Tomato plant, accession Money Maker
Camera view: tilt-top (135 deg); turntable rotation: 300 degrees
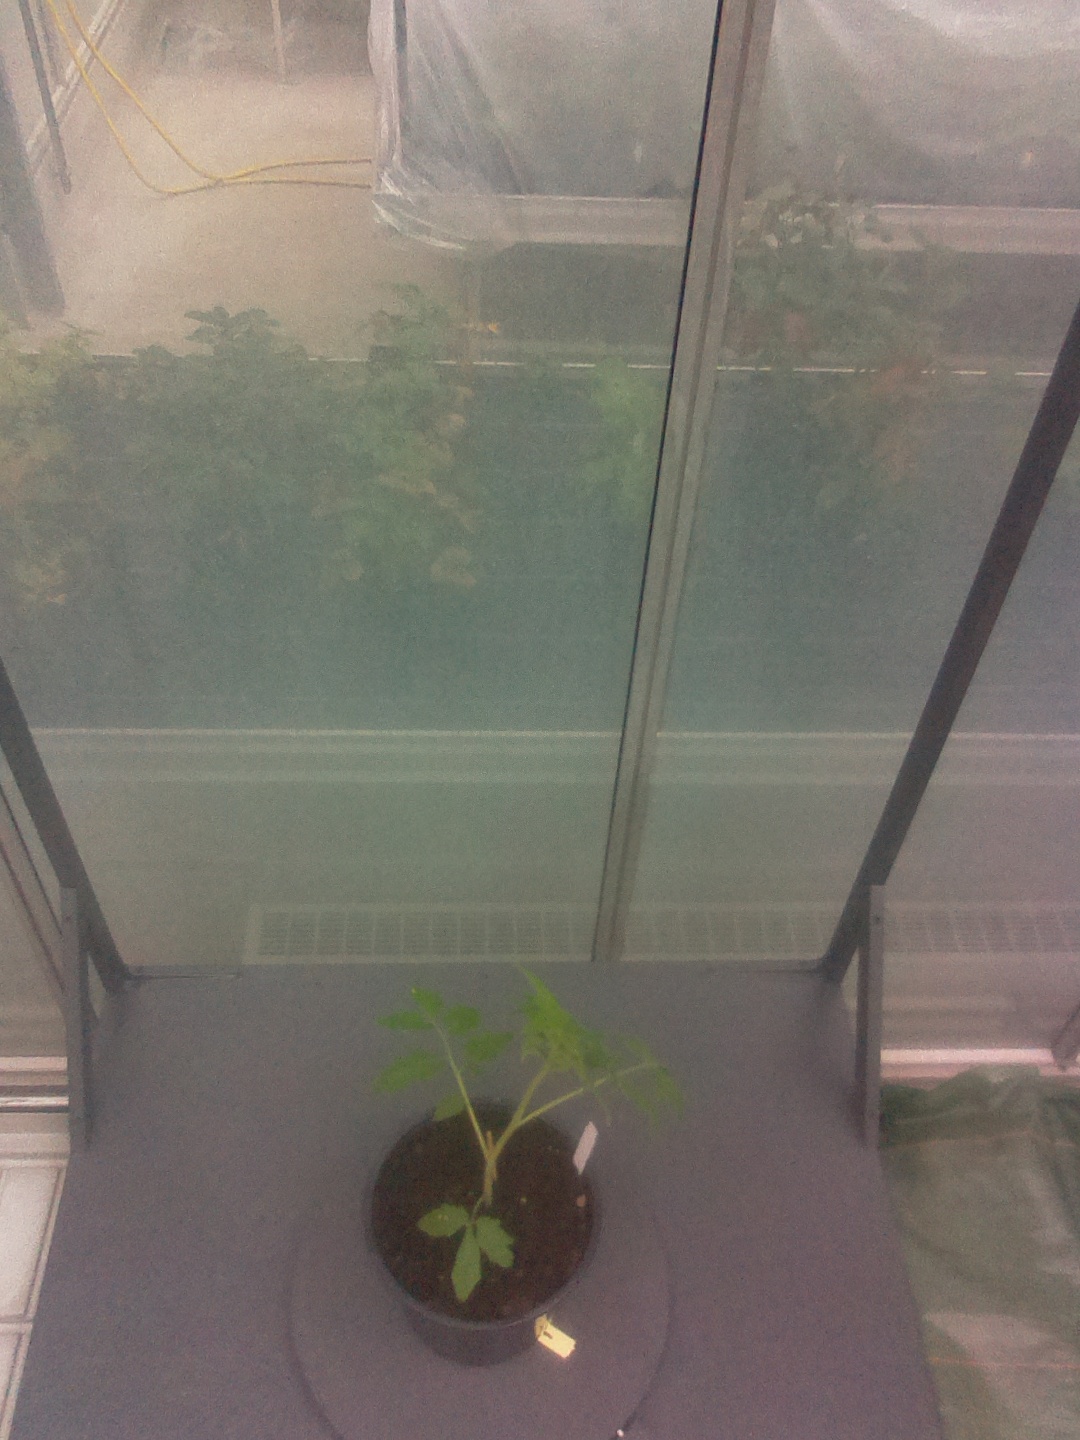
BBCH growth stage 13: 6 of true leaves visible